Christopher Whall works in Gloucester Cathedral

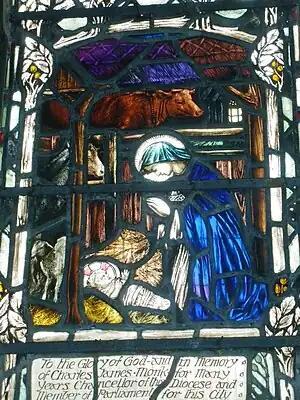
One of the scenes from Mary's life - The Nativity-Window 5

Christopher Whall works in Gloucester Cathedral is a narrative list of works that Christopher Whall executed for Gloucester Cathedral.